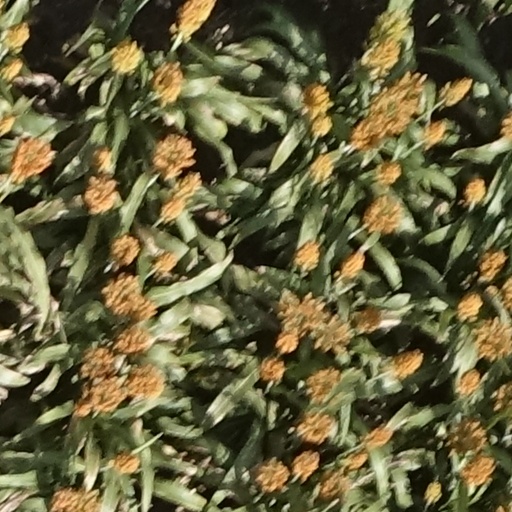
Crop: sorghum